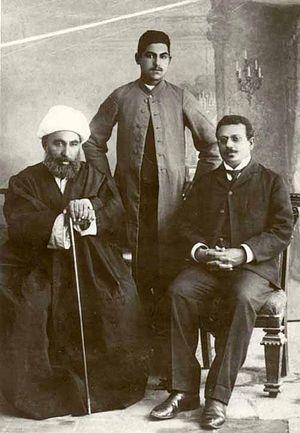
Ardeshir Reporter était un agent de renseignement britannique auquel on a prêté un rôle dans le coup d'état persan de 1921, ainsi que des liens étroits avec la dynastie Pahlavi.